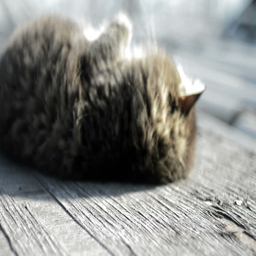
gray cat basking in the sun